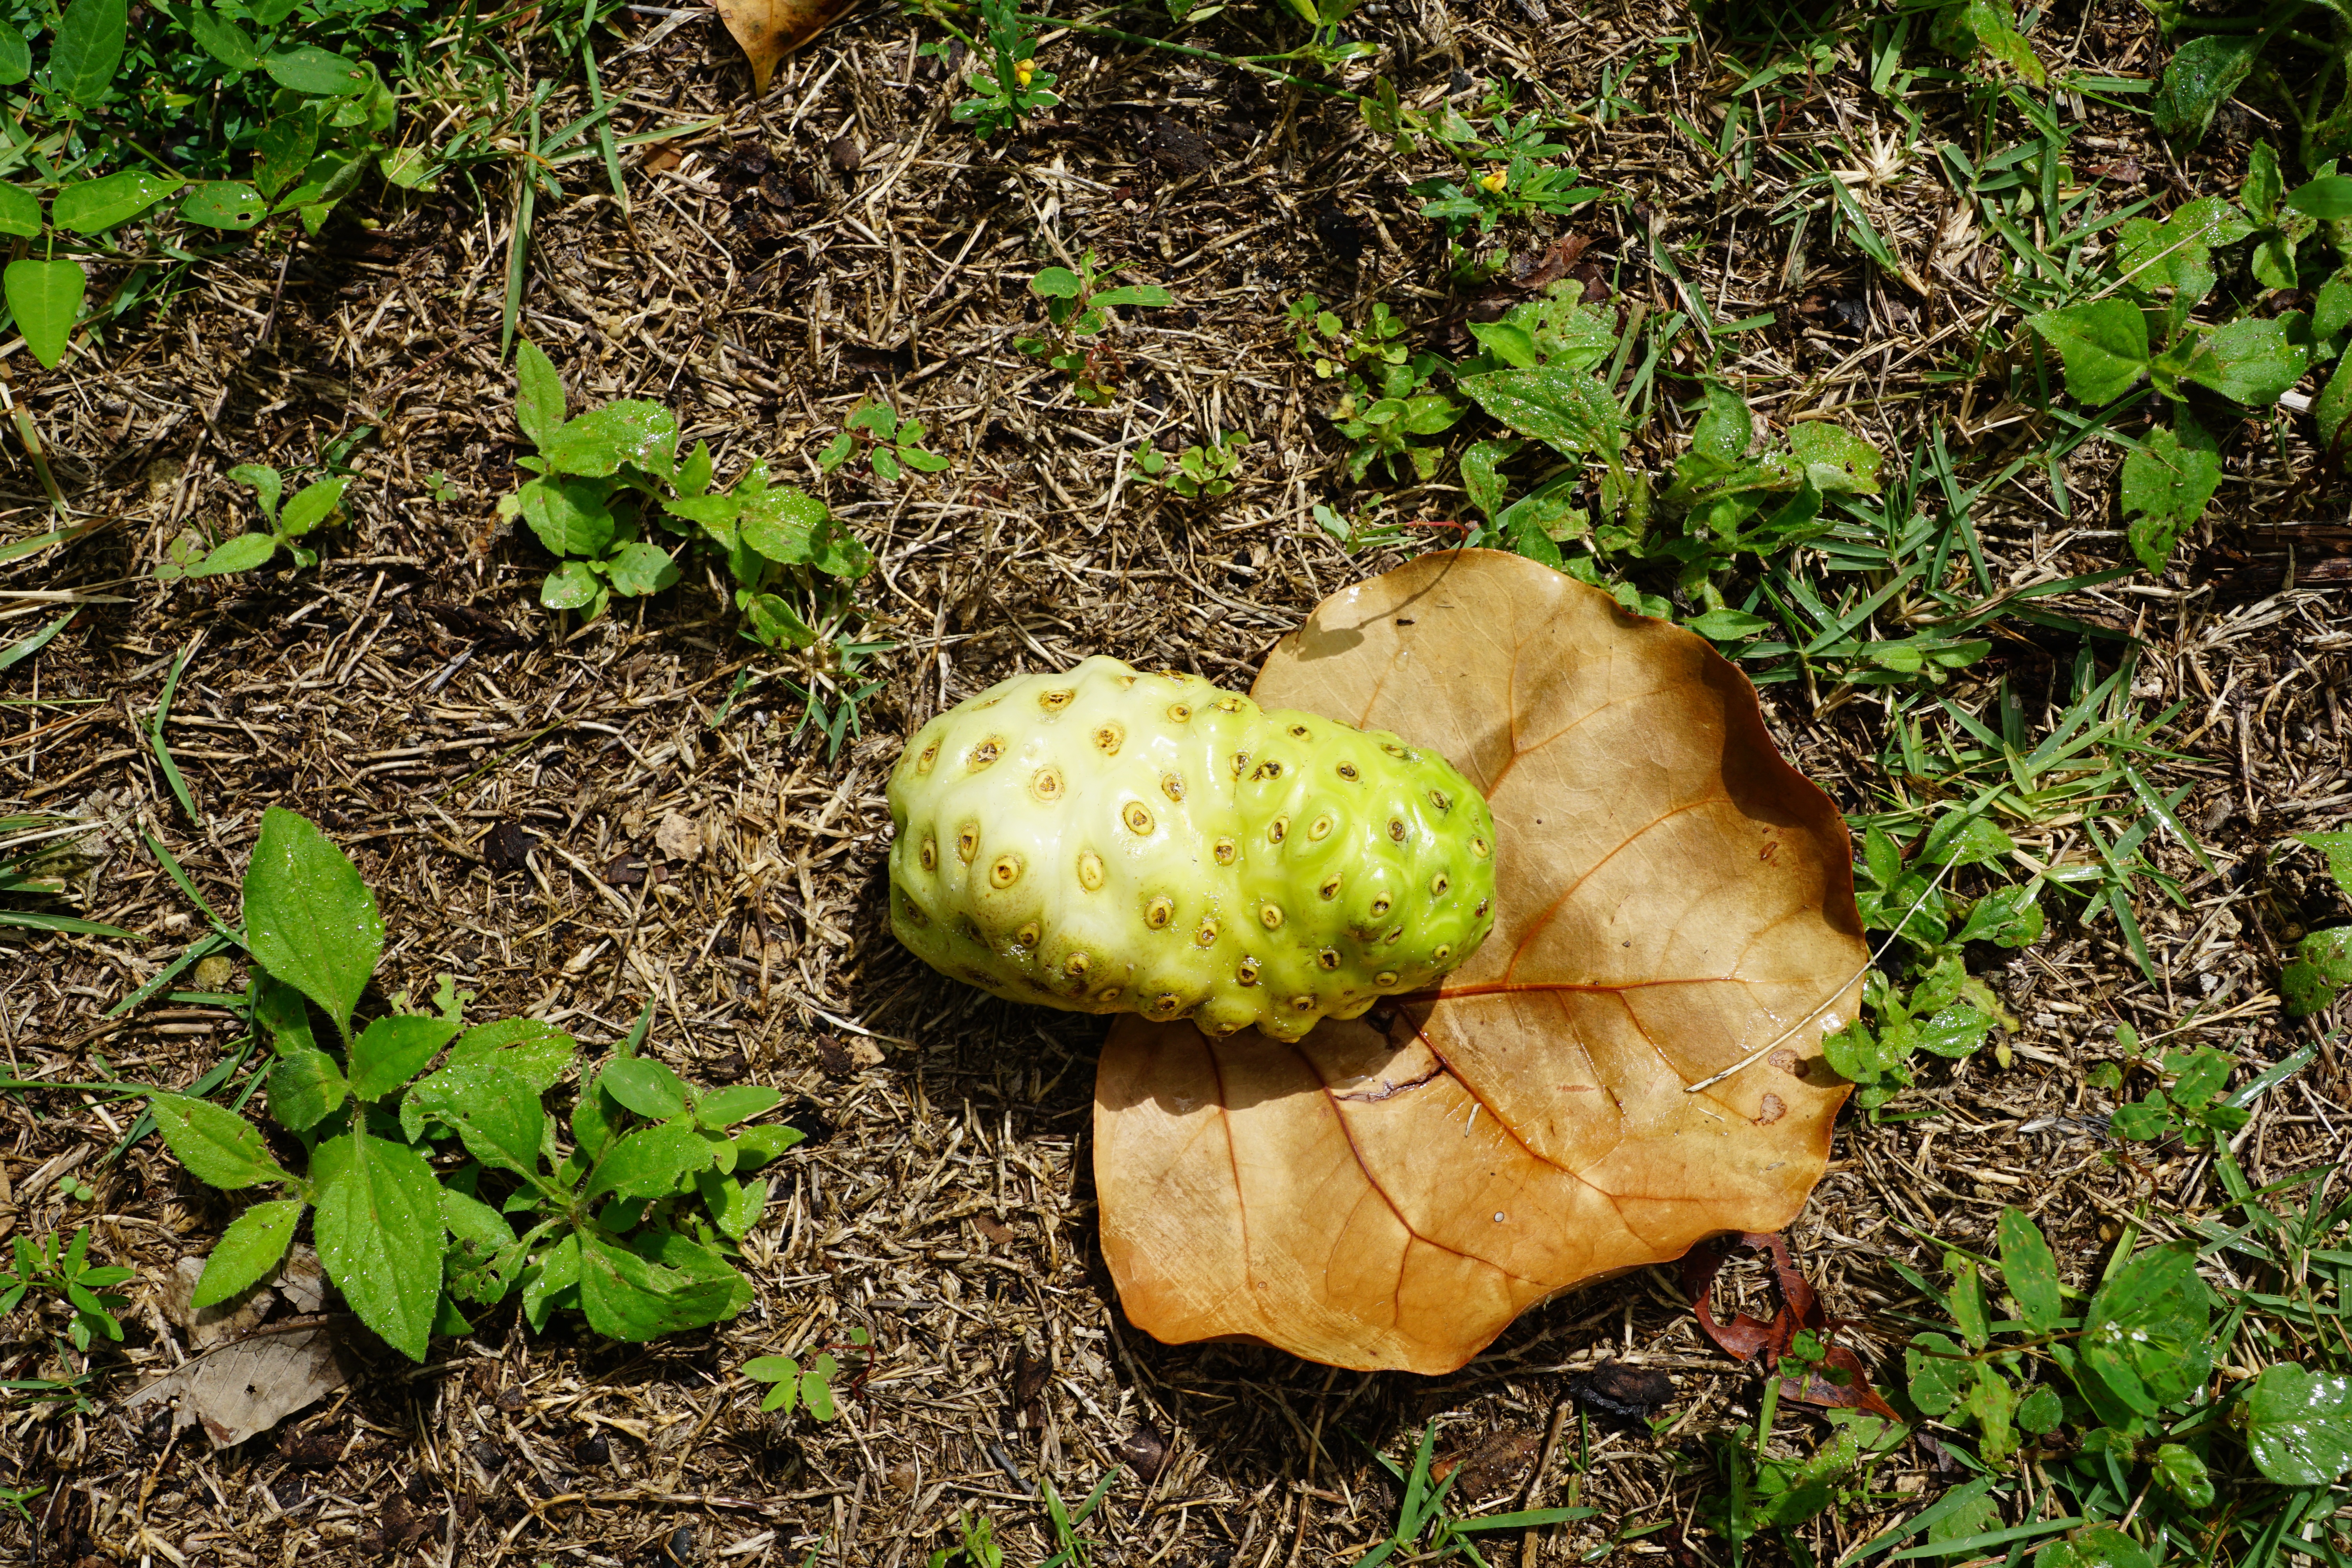
nature, forest, plant, fruit, leaf, flower, food, green, produce, vegetable, autumn, soil, botany, garden, flora, exotic, woodland, bolete, flowering plant, noni, land plant, penny bun, tahitian noni